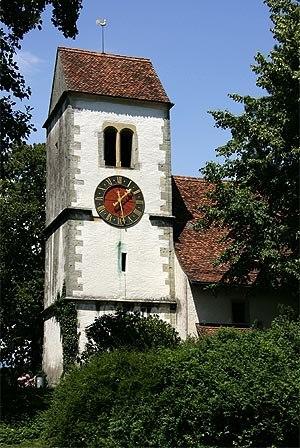
Anet, appelée en allemand Ins, également couramment utilisé en français, est un village et une commune suisse du canton de Berne, située dans l'arrondissement administratif du Seeland.